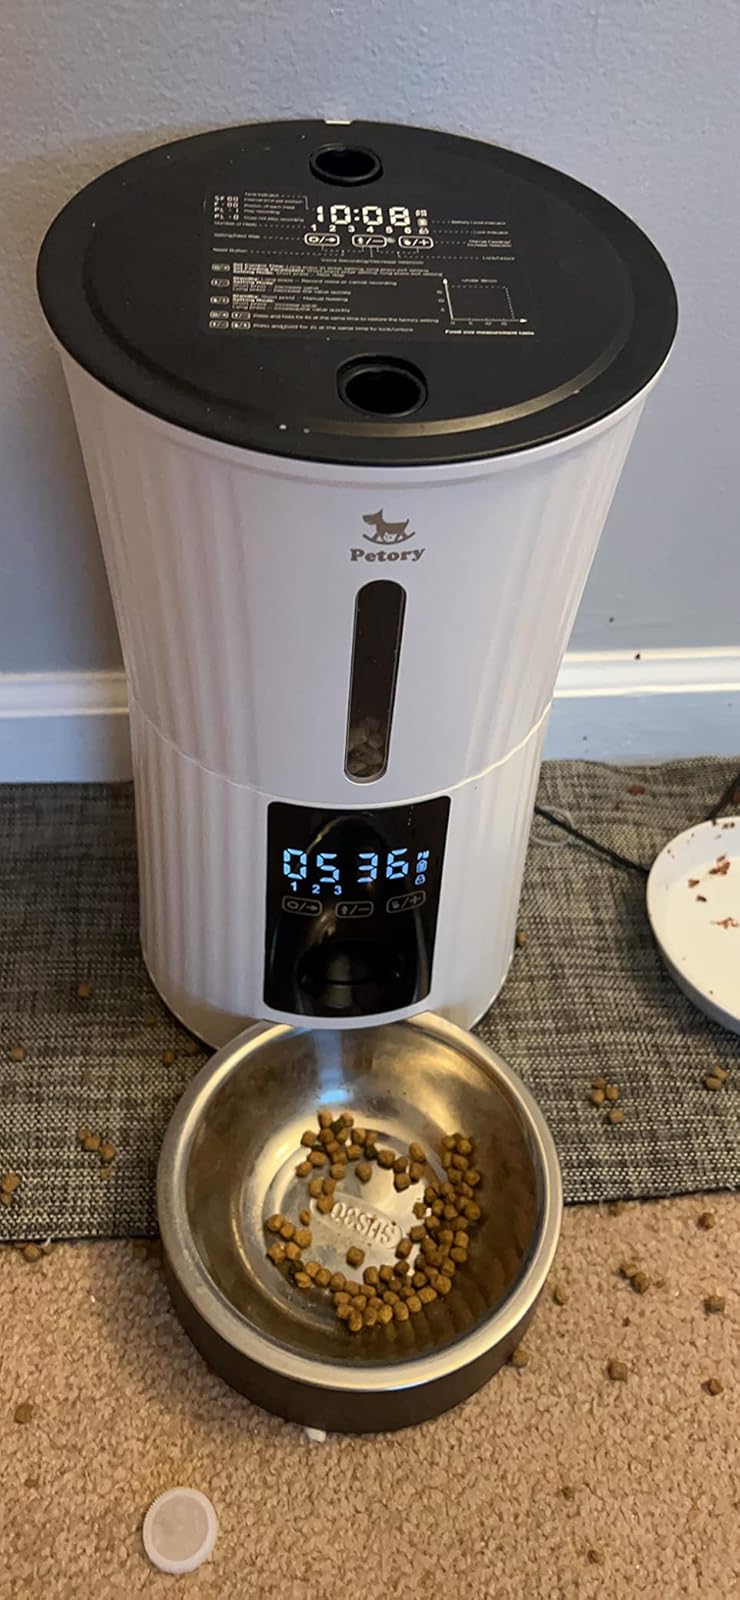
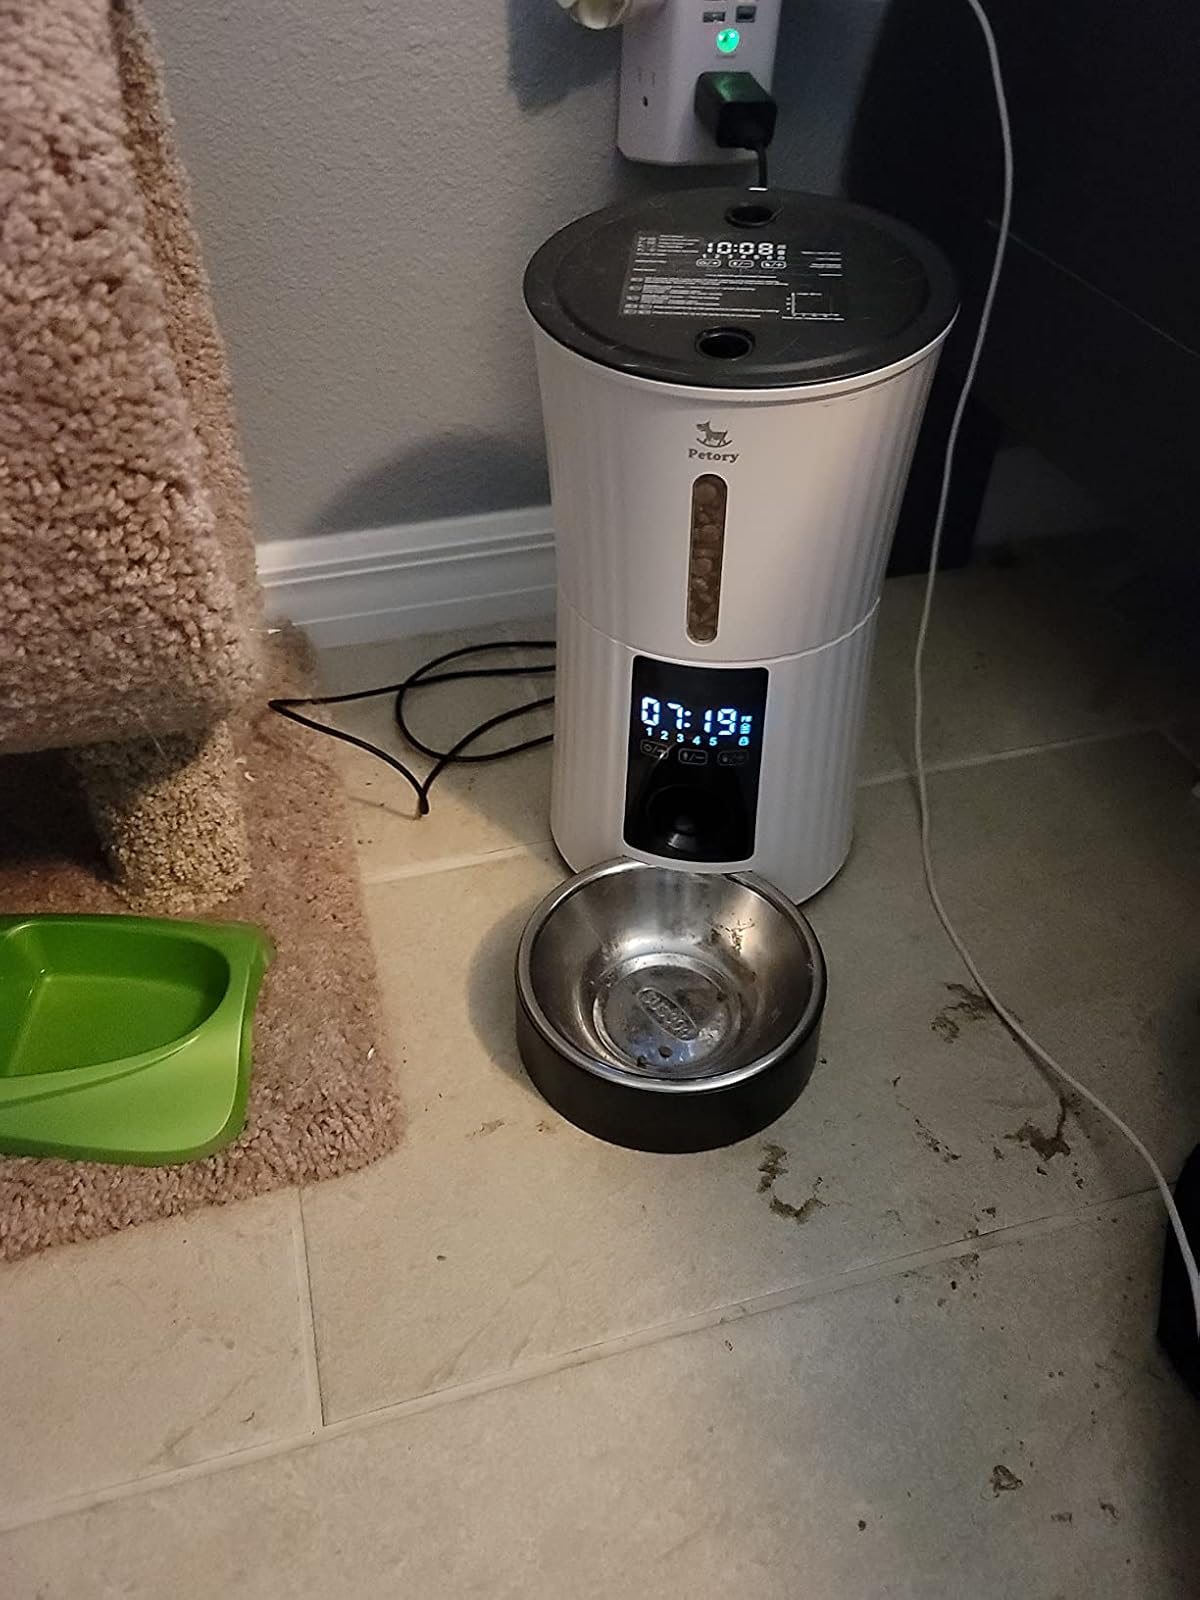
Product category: items_feeder
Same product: yes